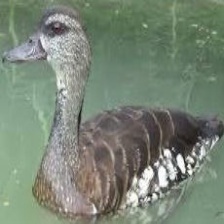
Species: SPOTTED WHISTLING DUCK
Scientific name: DENDROCYGNA GUTTATA
ImageNet parent category: drake